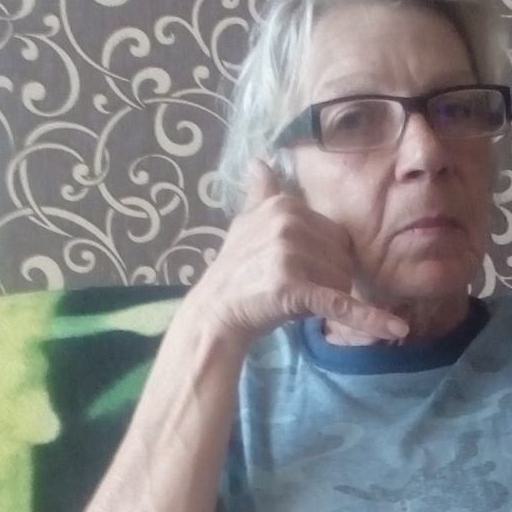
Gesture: call